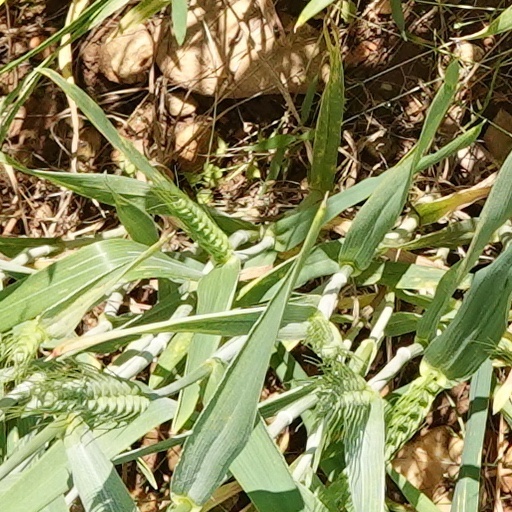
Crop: wheat